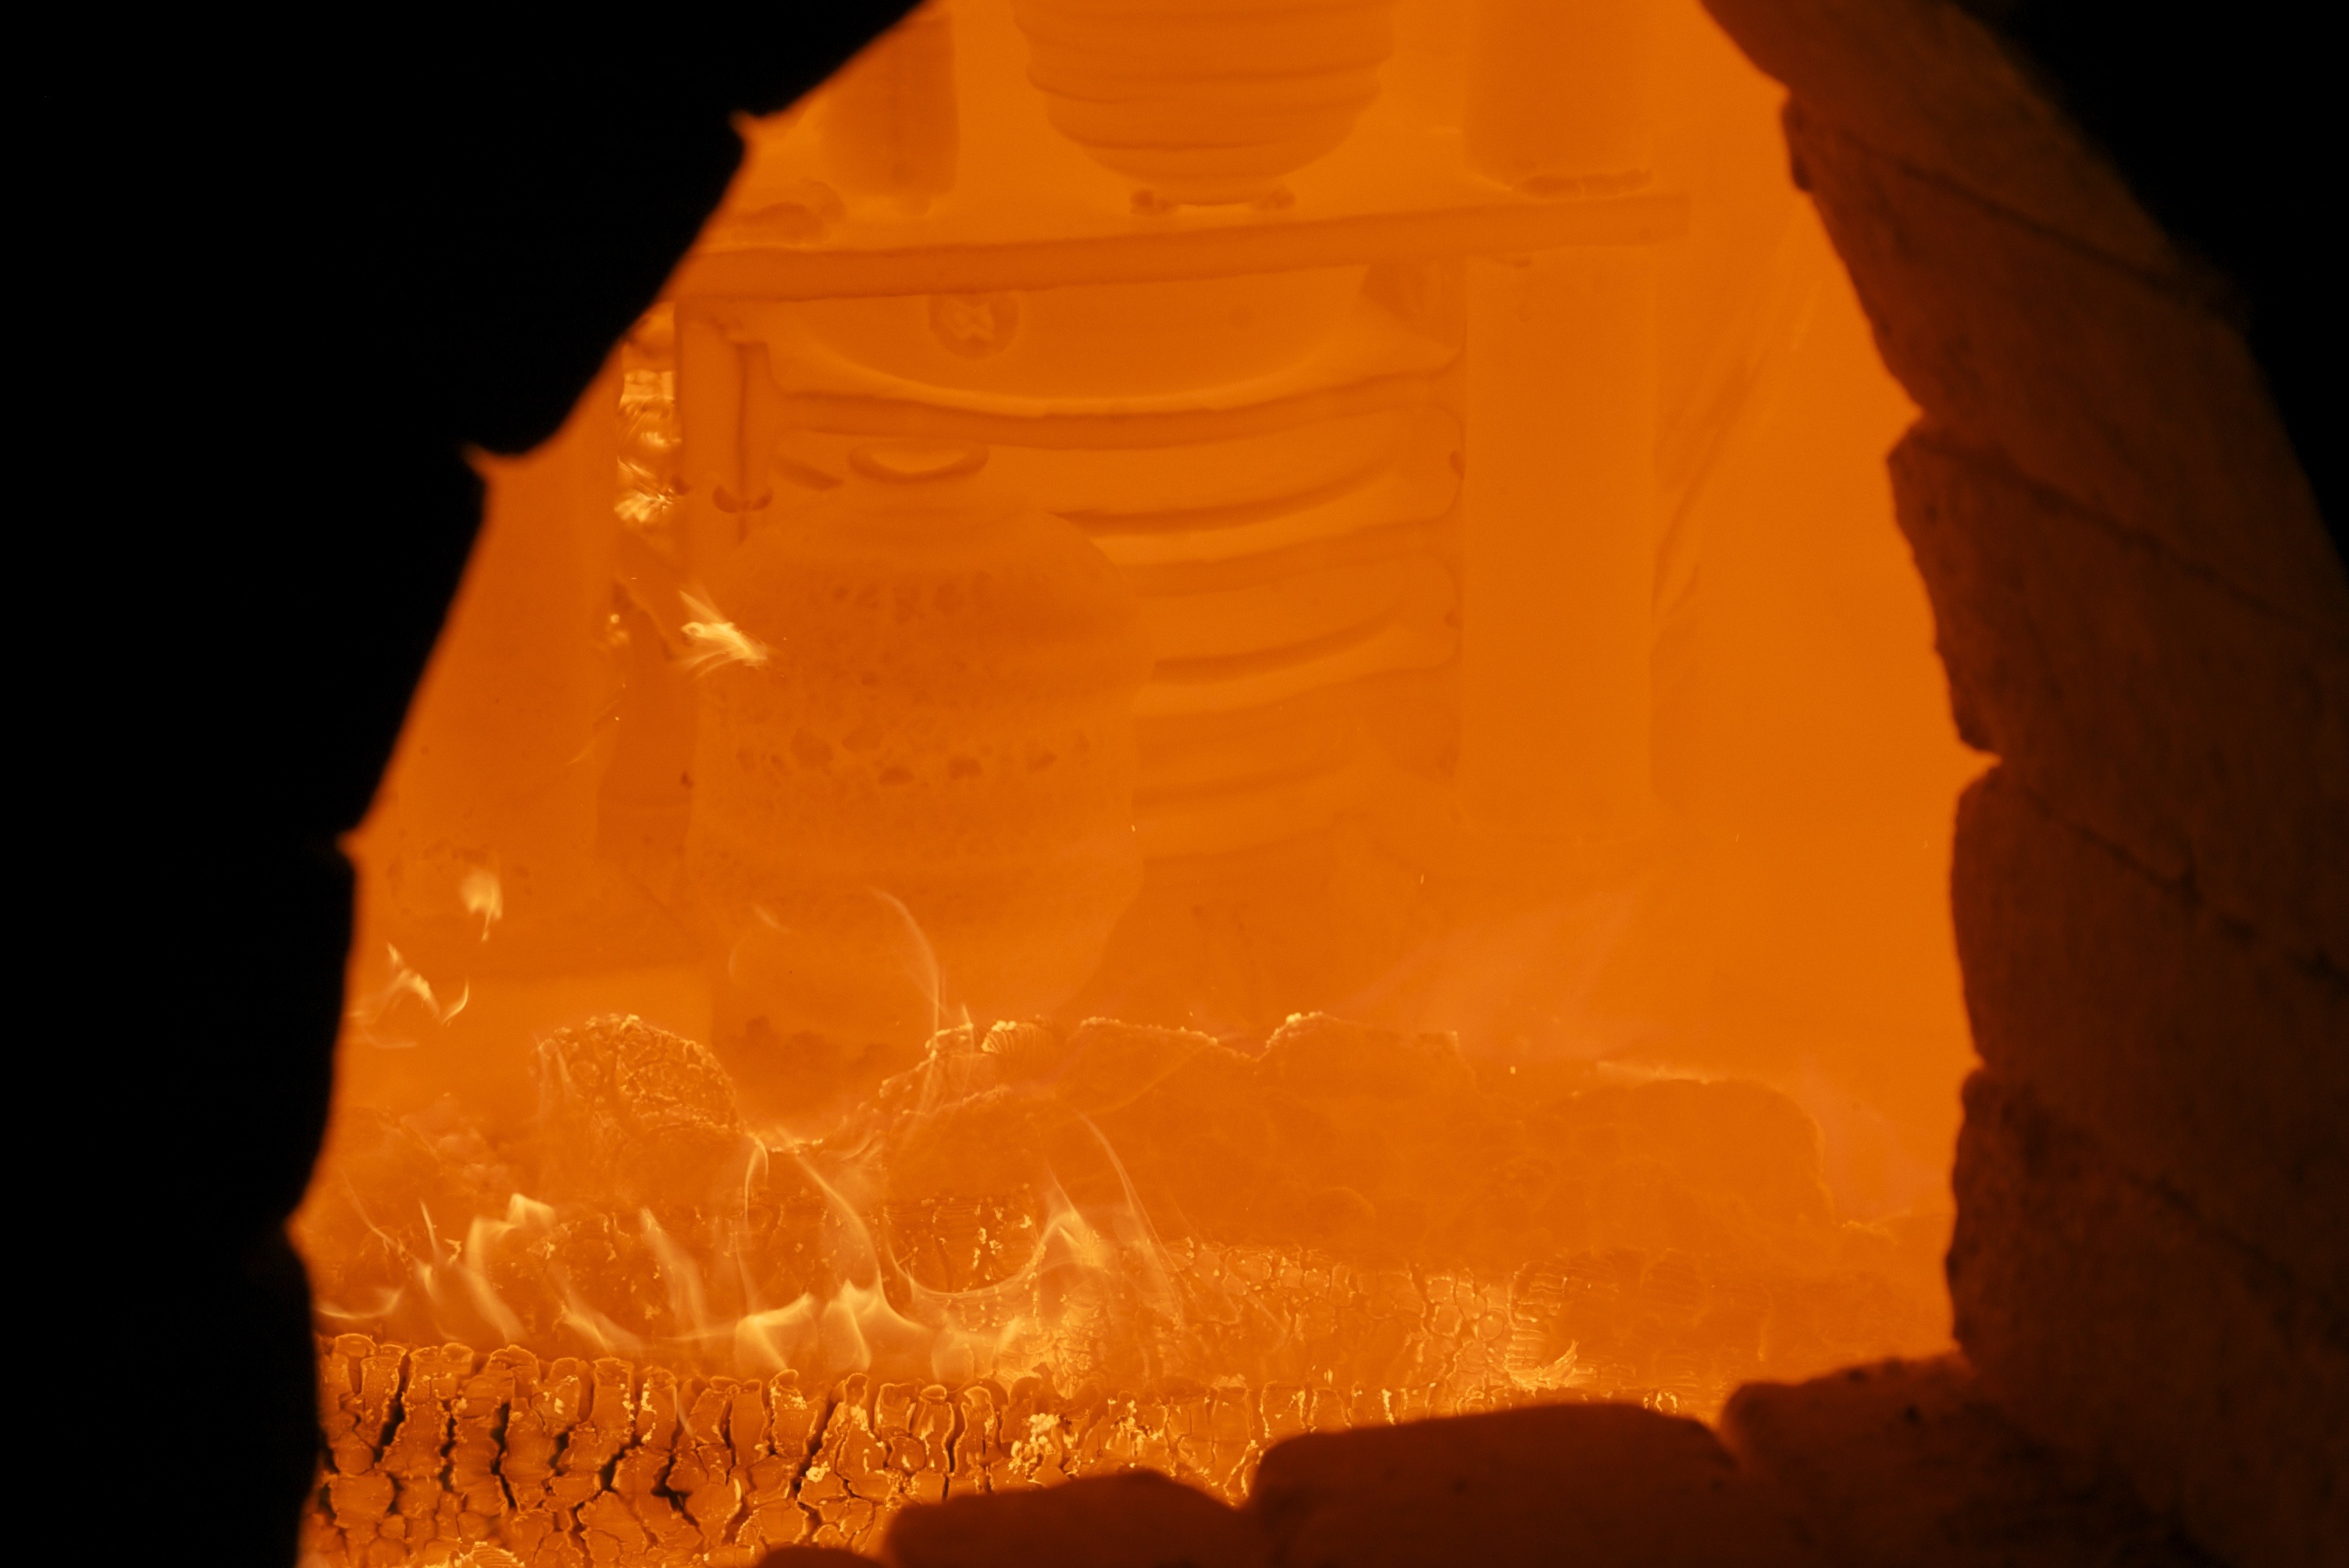
formation, ceramic, flame, fire, burn, brand, melting, wood fire, geological phenomenon